Johann Friedrich von Cronegk

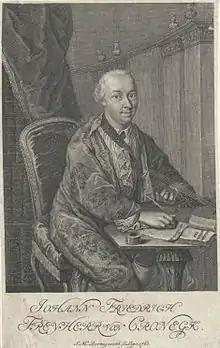
Johann Friedrich von Cronegk.

Johann Friedrich von Cronegk (2 September 1731 – 1 January 1758) was a German poet. He was born in Ansbach.